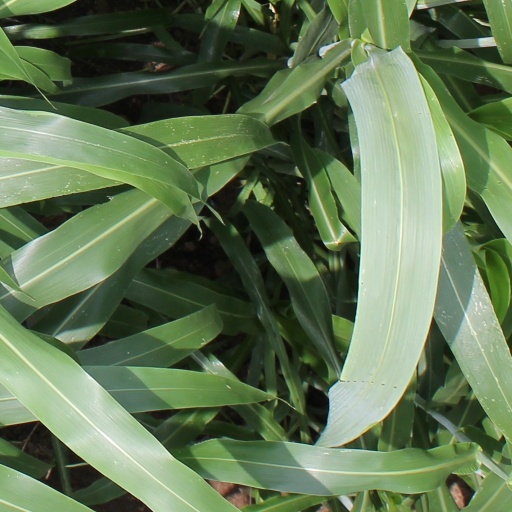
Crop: sorghum